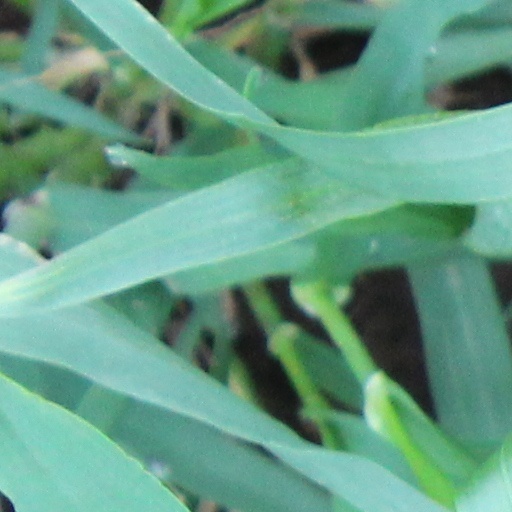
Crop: wheat